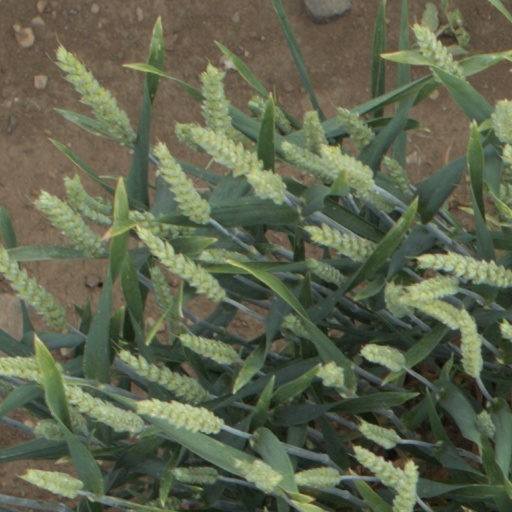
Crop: wheat